Energy in Wales

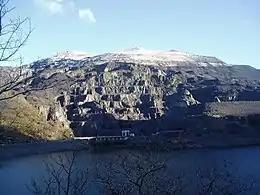
Dinorwig Power station (hydro-electric dam)

Fossil fuels are not renewables; historically, the economy of Wales has been driven by fossil fuels. The coal industry in Wales had reached large proportions by the end of the eighteenth century, and then further expanded to supply steam-coal for the steam vessels that were beginning to trade around the world. The Cardiff Coal Exchange set the world price for steam-coal and Cardiff became a major coal-exporting port. The South Wales Coalfield was at its peak in 1913 and was one of the largest coalfields in the world. In 2019 the percentage of electricity generated from coal was only 2% of total electricity generated. The last coal-fired power station in Wales was at Aberthaw, which finally closed its doors in March 2020.